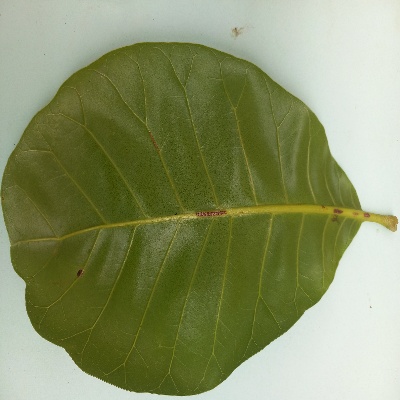
Crop: Cashew
Condition: healthy